Intranasal drug delivery

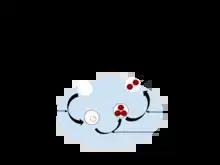
Depiction of exosome formation. Following invagination of the plasma membrane, multivesicular bodies (MVBs) form and fuse with membrane to release exosomes.

Exosomes are vesicular structures containing genetic information. Recently, exosomes are being utilized as drug carriers. These systems are observed to be stable, specific, and safe. Moreover, delivery of exosomes shows less immunogenic affects. Further surface modifications and conjugation with liposomes enhances the therapeutic effects. Based on a previous study, intranasal delivery of exosomes loaded with a Stat3 inhibitor reduced brain inflammation and slowed brain tumor growth.